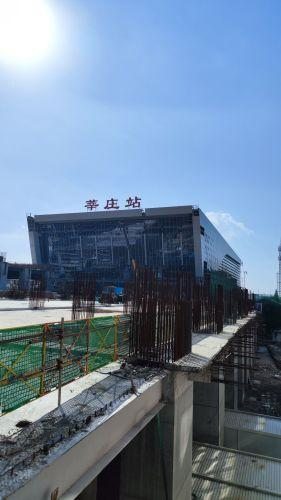
地标名称：莘庄站
所在城市：上海市·闵行区